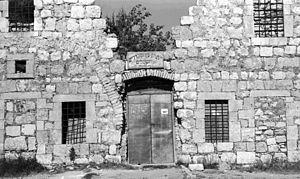
Le Khan Theatre est le seul théâtre de répertoire de Jérusalem. Il est situé près de l’ancienne gare centrale désaffectée, dans un ancien caravansérail.